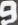
Number: 9